Kirkstall Road Viaduct

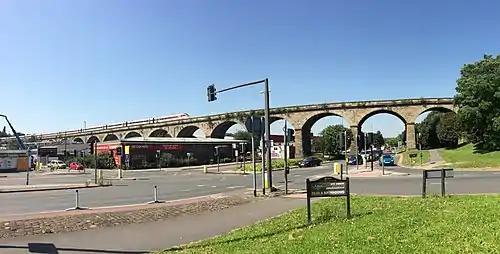
Panorama of the viaduct from the east, over the A65

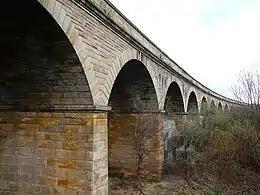
The arches of the viaduct crossing the River Aire

Kirkstall Road Viaduct is a Grade II listed railway viaduct carrying the Harrogate line over the A65 Kirkstall Road, the River Aire, and the Leeds and Liverpool Canal in Burley, Leeds, West Yorkshire. It was built in 1849 by the engineer Thomas Grainger for the Leeds and Thirsk Railway. The viaduct, which is approximately , is a significant local landmark due to the wide, shallow nature of the valley it crosses.